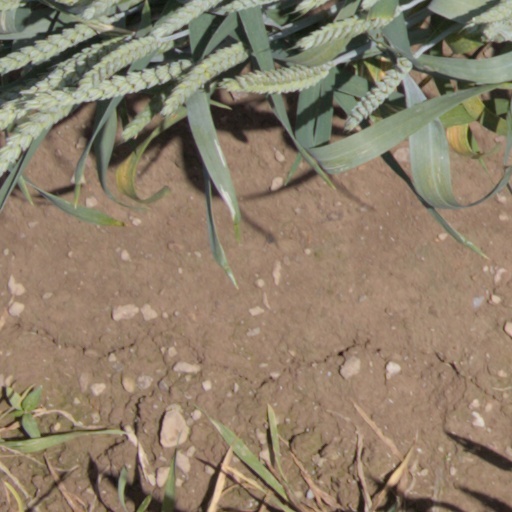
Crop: wheat